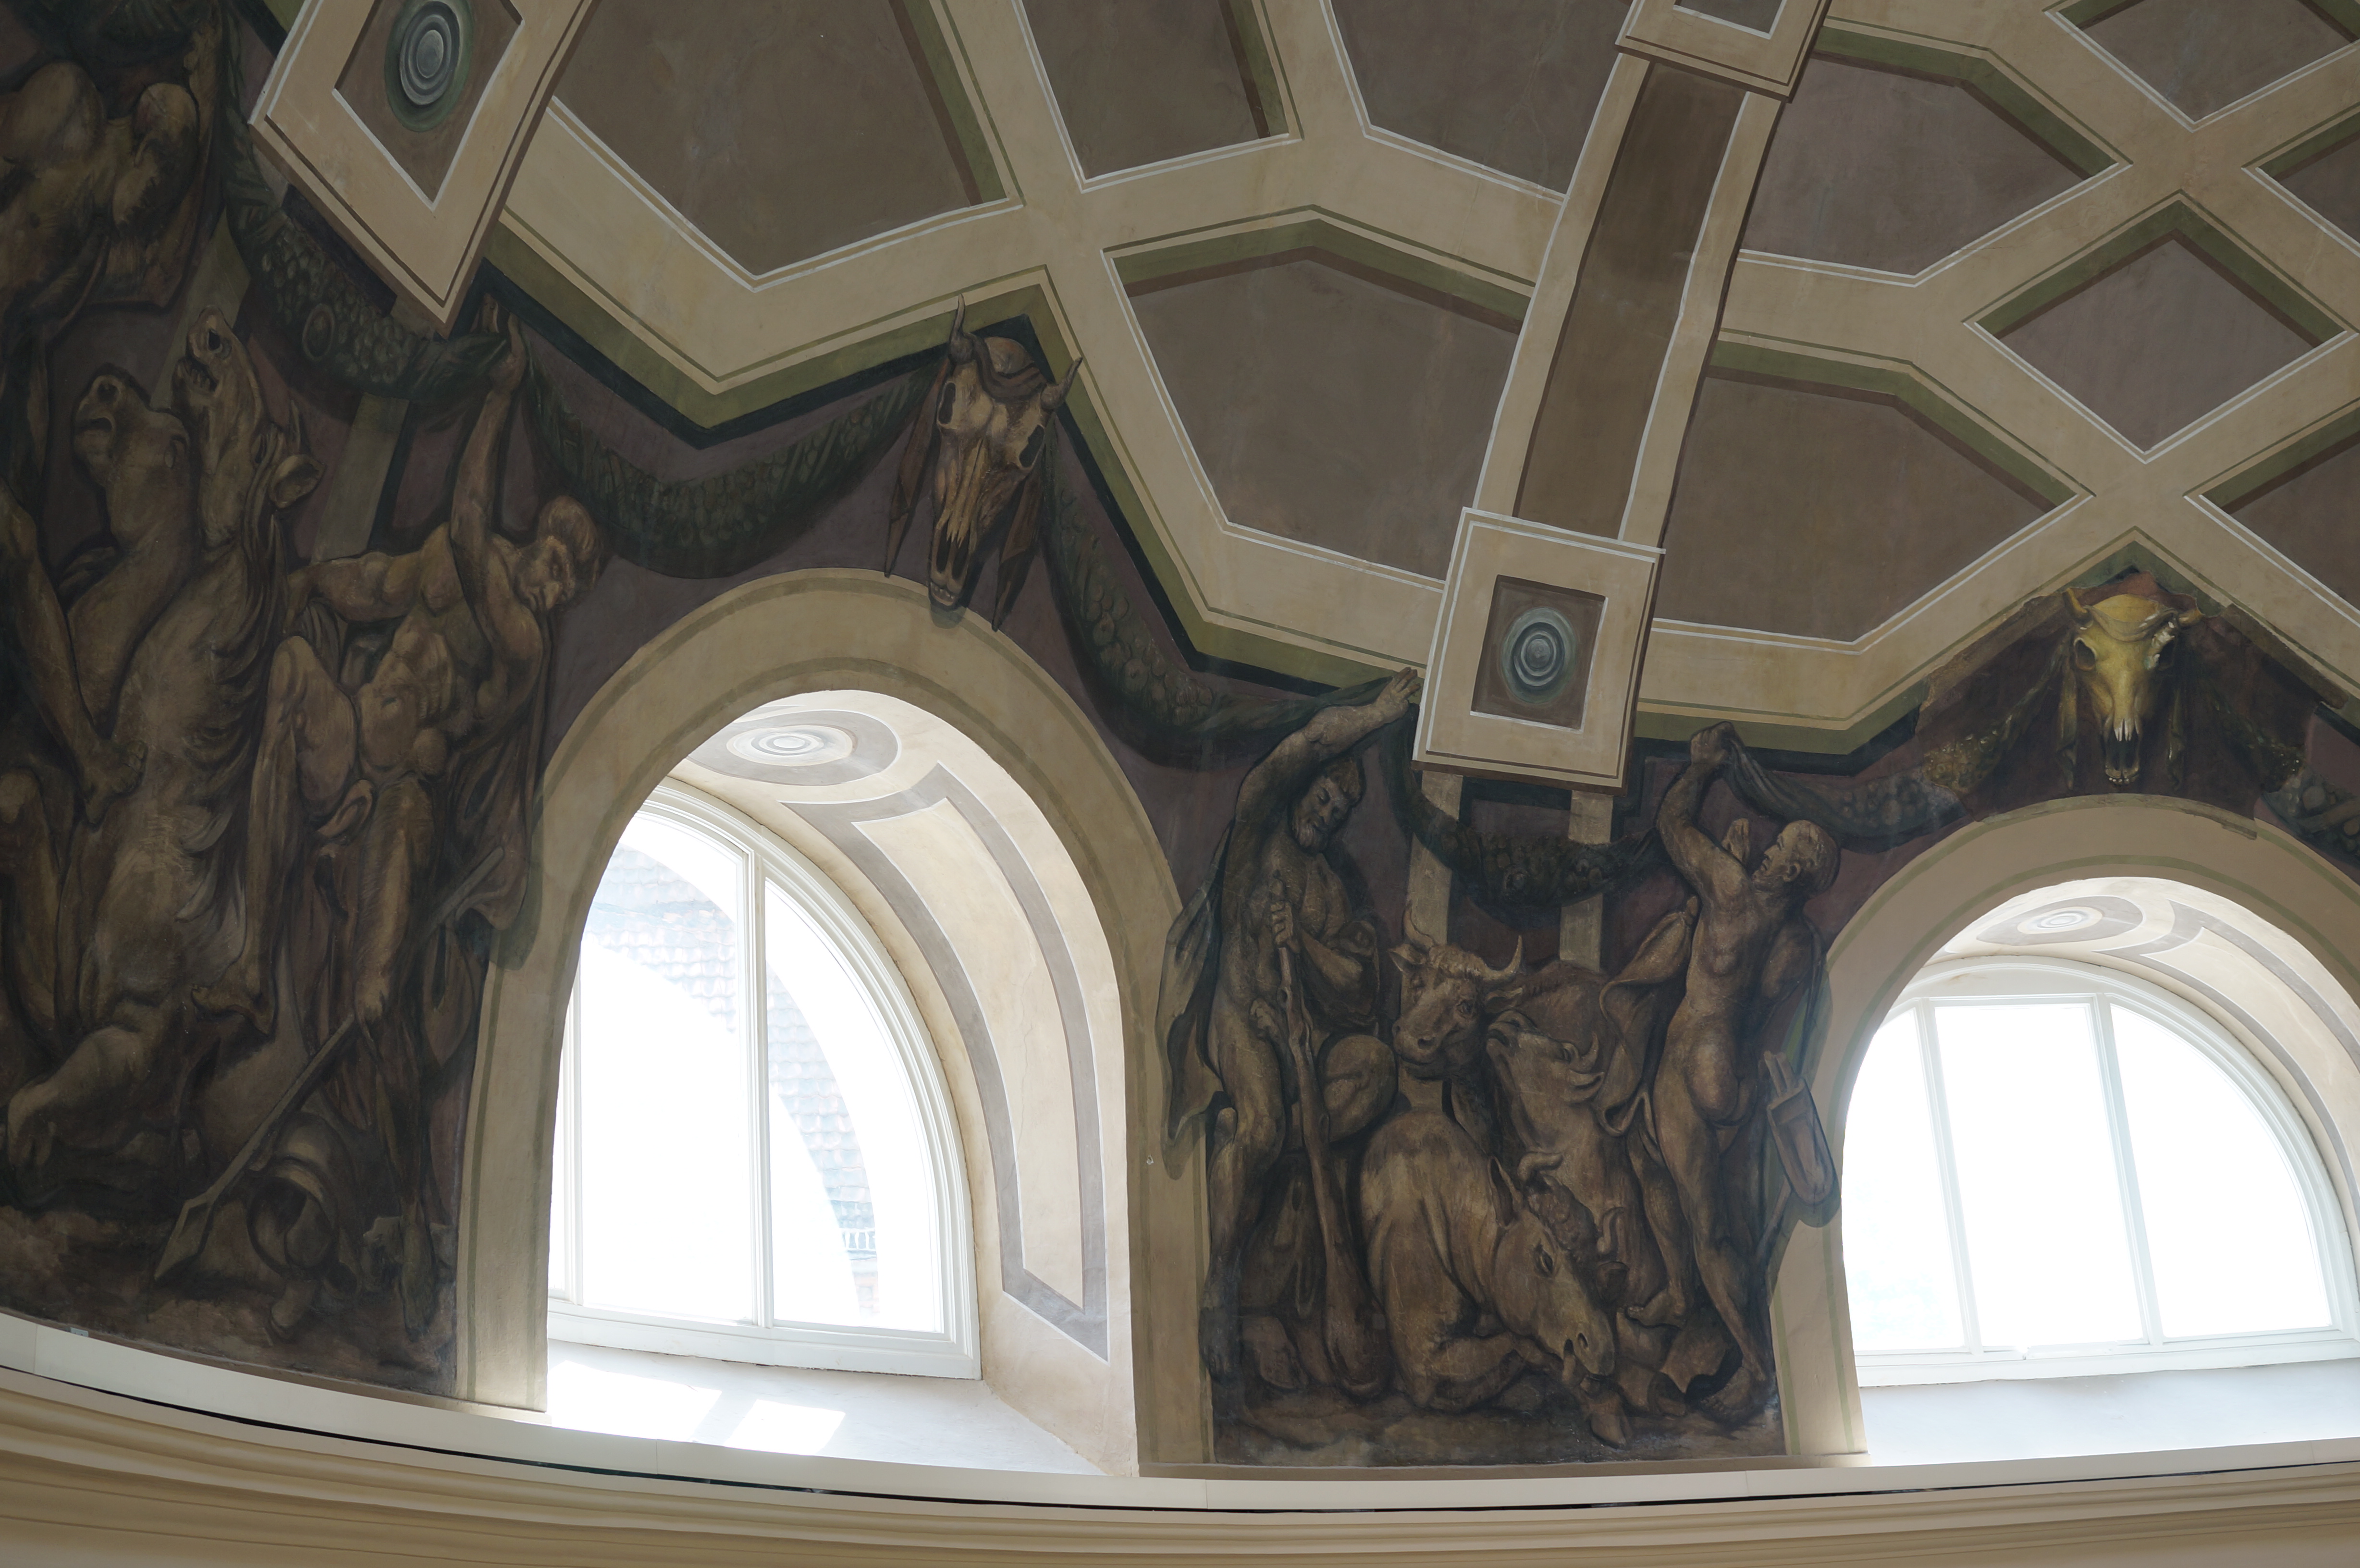
architecture, mansion, house, window, building, arch, column, facade, church, cathedral, chapel, place of worship, sculpture, 2014, art, monastery, symmetry, germany, deutschland, berlin, sony, sigma, vault, dome, estate, nex, nex6, lenstagged, steffenzahn, 30mm, sigma30mm28exdn, sigma30mmf28, sigma30mmf28dn, sigma30mm, guessedberlin, gwbhabersaath, gothic architecture, ancient history